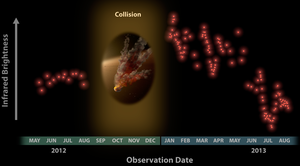
NGC 2547 est un amas ouvert situé dans la constellation des Voiles. Il a été découvert par l'astronome français Nicolas-Louis de Lacaille en 1751 depuis l'Afrique du Sud.